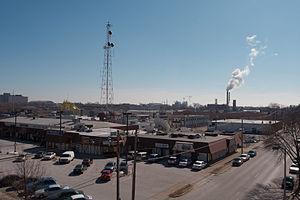
Champaign est une ville des États-Unis, située dans le comté de Champaign et l'État de l'Illinois.